Wallbach (Bad Säckingen)

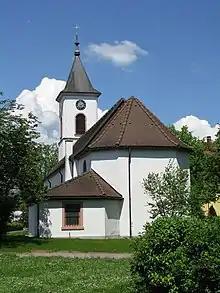

Wallbach is a small village in the southern part of the state of Baden-Württemberg in Germany. It has a population of 1,200. It is an administrative part of Bad Säckingen and located next to the Rhine very close to the border of Switzerland.